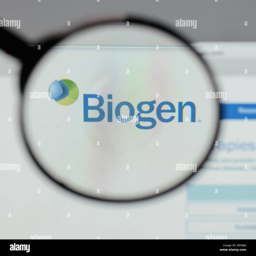
logo on the website homepage